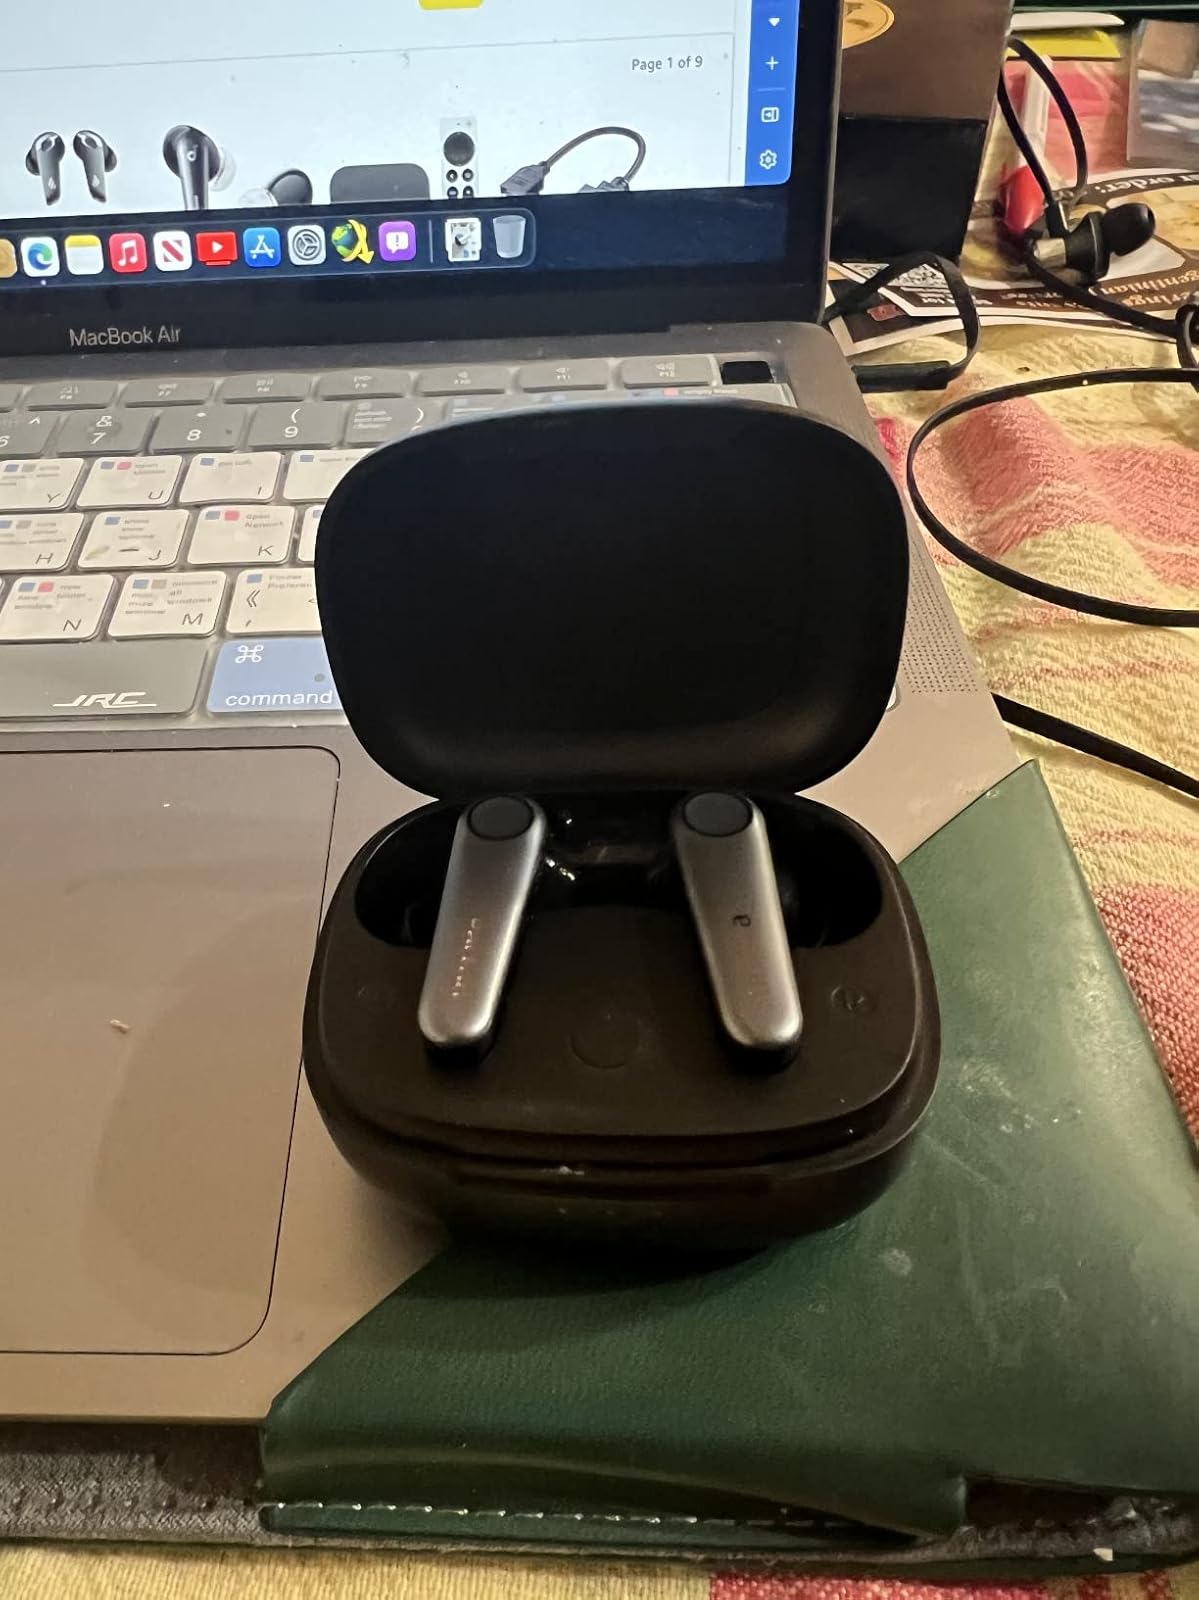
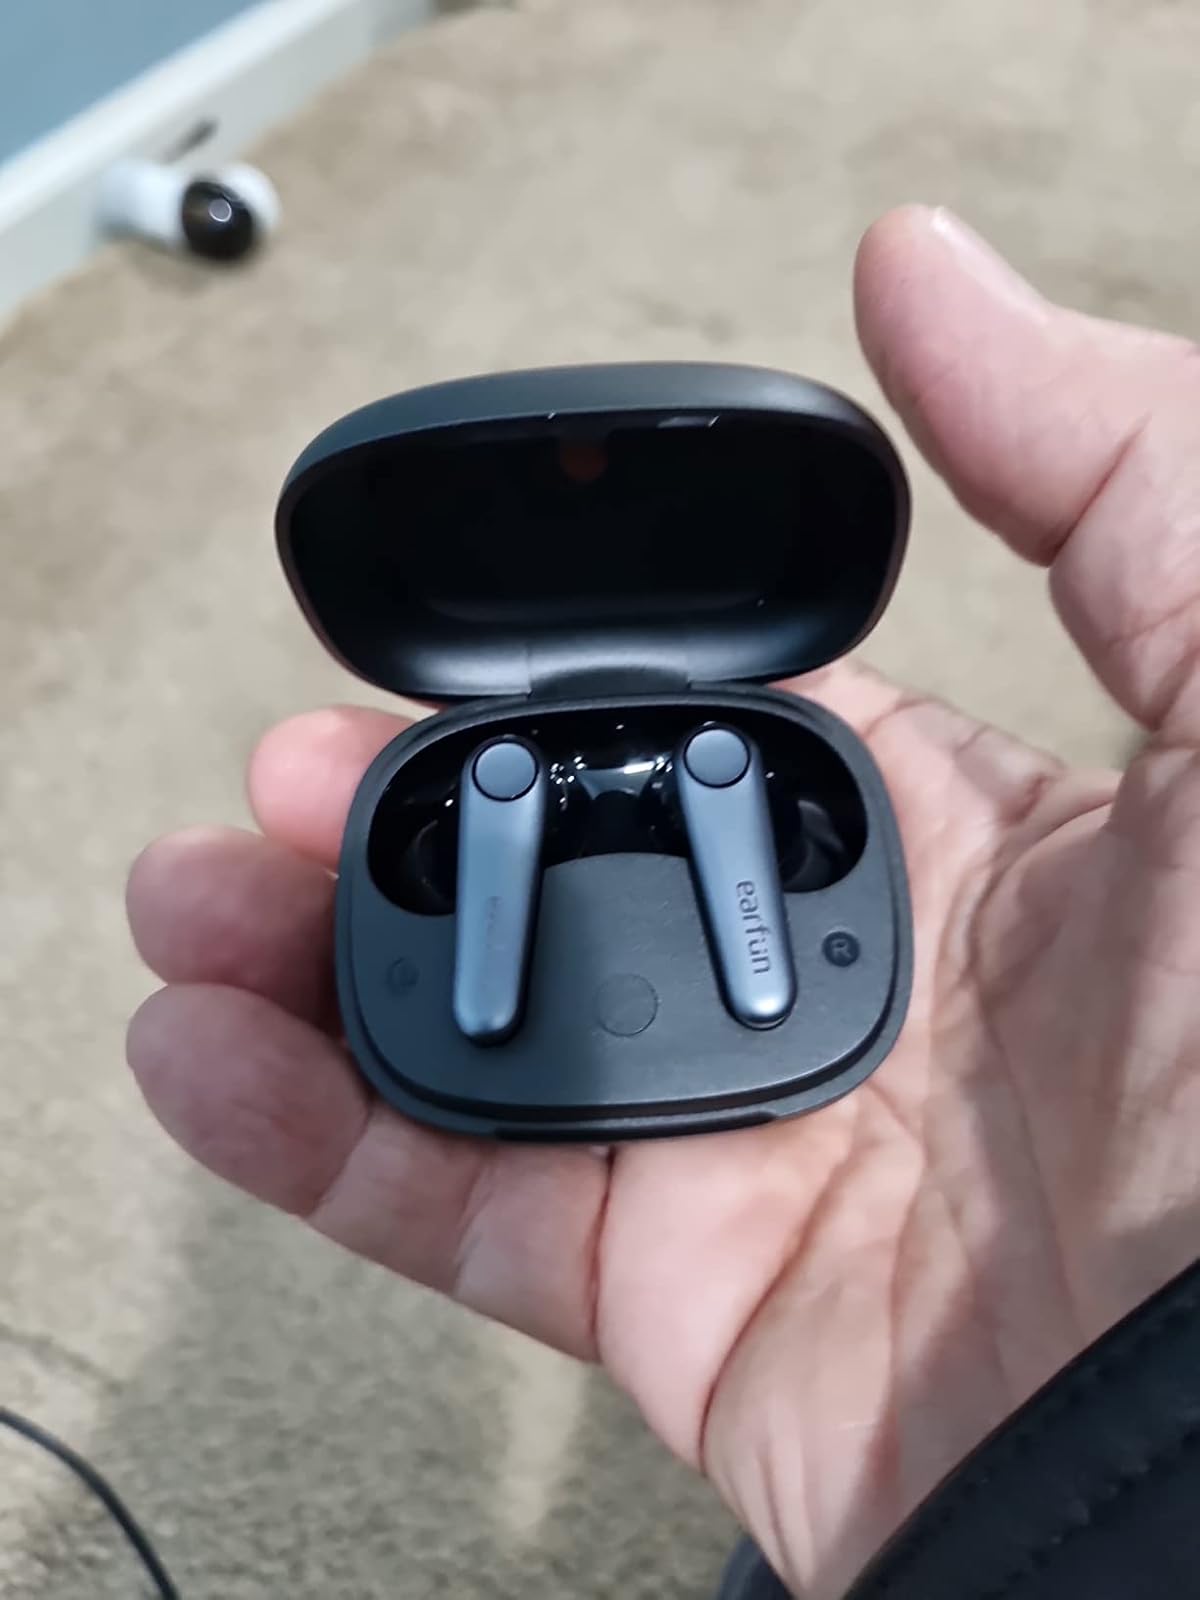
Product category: earbuds
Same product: yes